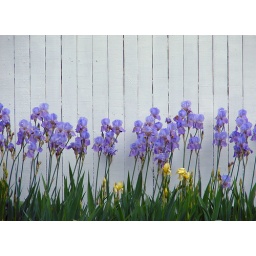
Purple and yellow irises against a white fence.